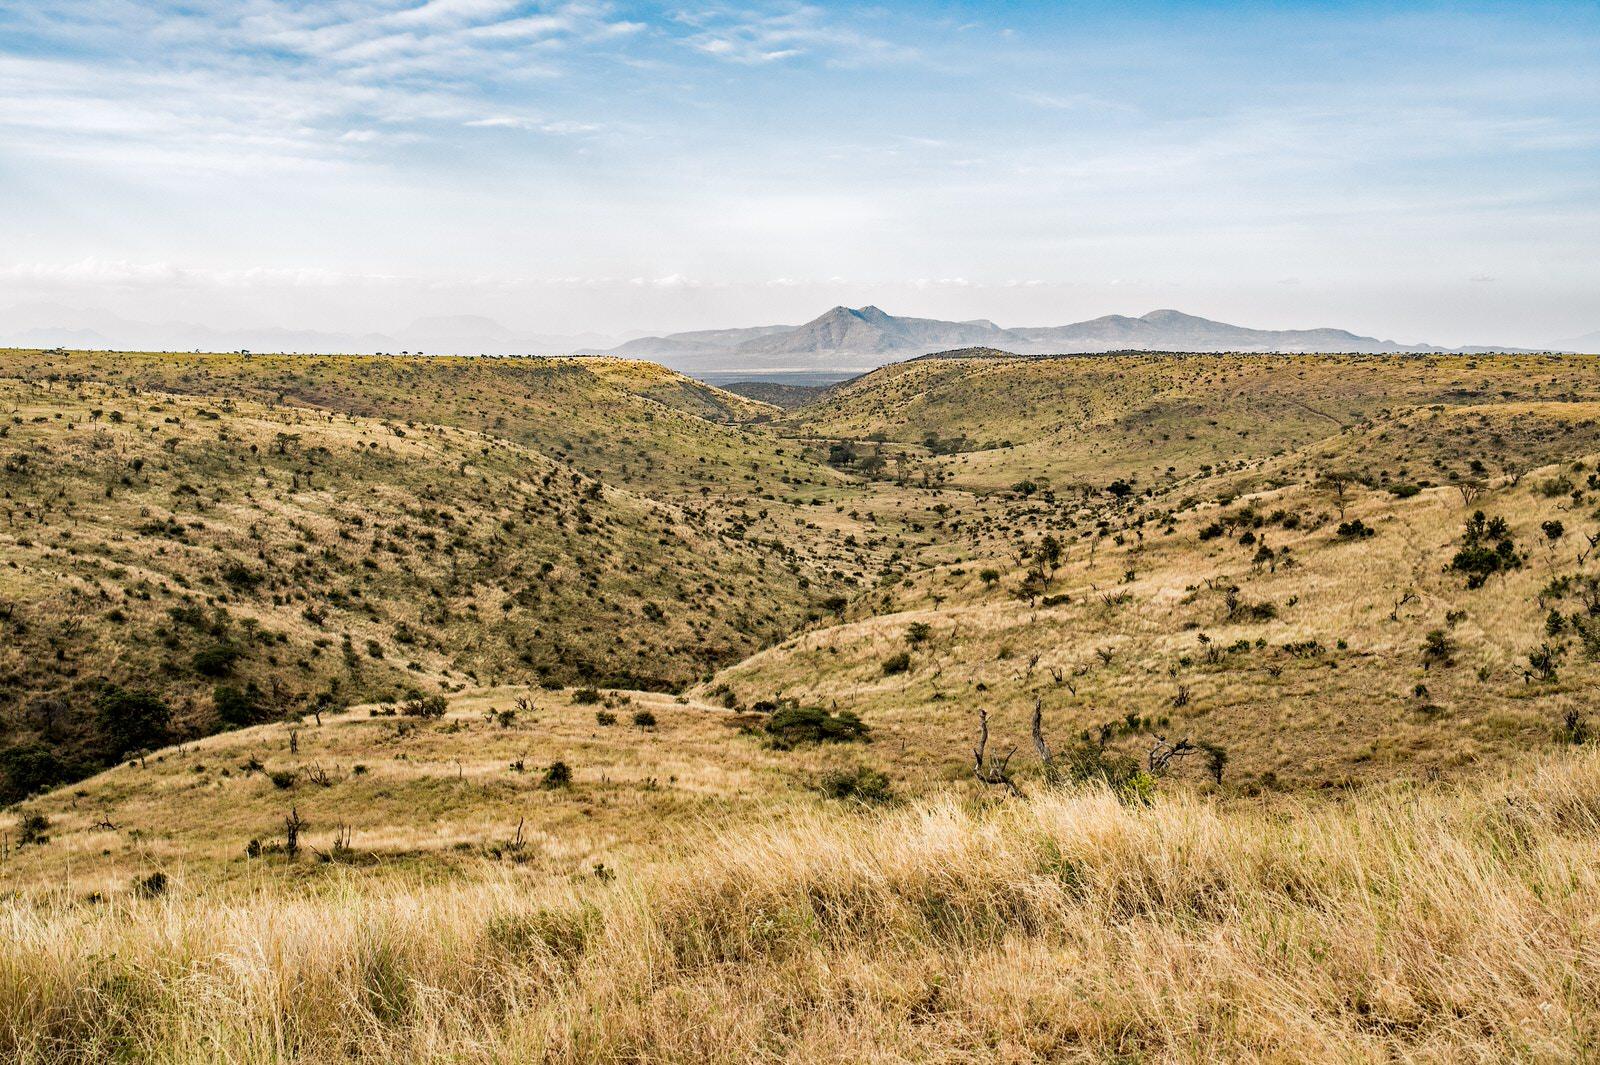
Mbegu aina ya easidi, ambayo ni ya mimea ya mboga mboga imehifadhiwa na kufungwa vizuri katika kifungashio, chenye rangi ya njano na kijani,huku mmea ambao utaota baada ya mbegu hizi kupandwa ukiwa umechorwa kwa juu, mbegu hii inauzwa kwa wakulima ili wakapande mashambani au bustanini.